Bell railway station, Melbourne

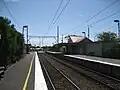
Former ground level station platforms, prior to the 2022 rebuilding project

Bell station was opened on 8 October 1889 and named after the nearby Bell Street, a major road located on the north side of Bell. The line passing through Bell was built to extend the Inner Circle line from North Fitzroy station to a new terminus at Reservoir station.